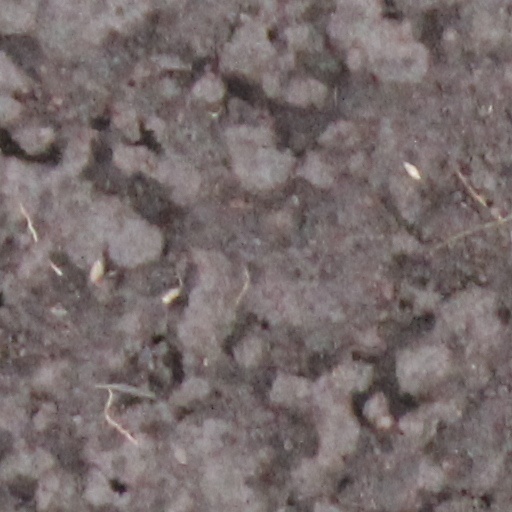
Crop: wheat